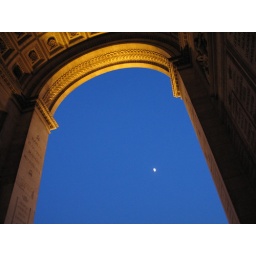
The moon trapped in the Arc de Triomphe. That's why the sky is still blue :) Arc de Triomphe, Paris, France.